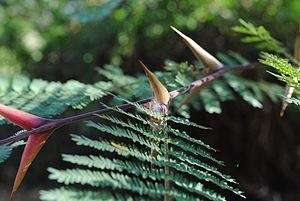
Acacia de Collins, et la fourmi qui vit dans ses épines. Nicaragua